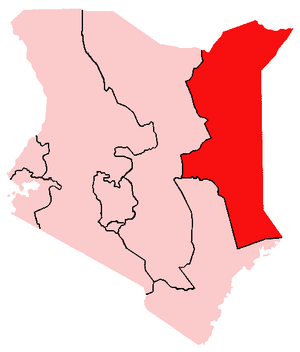
Nordøstprovinsen (Kenya)
Nordøstprovinsen  i Kenya.
Nordøstprovinsen er en af Kenyas otte provinser. Befolkningen anslås til 2.385.572 indbyggere, og provinsen har et areal på 126.902 kvadratkilometer. Den administrative hovedby er Garissa.